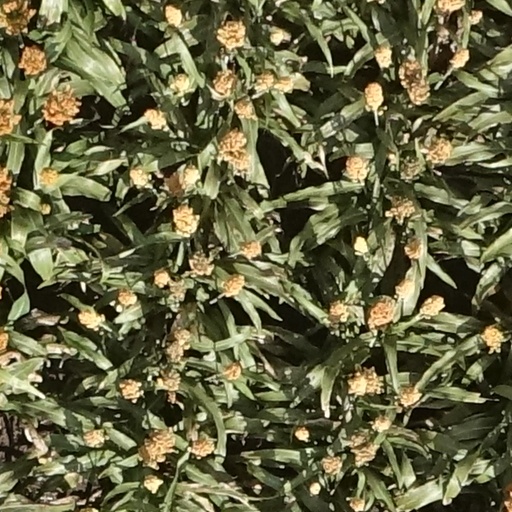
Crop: sorghum